Bob Toneff

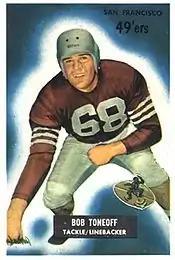
Toneff on a 1955 Bowman football card

Robert Toneff (June 23, 1930 – March 15, 2015) was an American professional football player who was a defensive tackle in the National Football League (NFL) for the San Francisco 49ers and Washington Redskins. He went to four Pro Bowls during his 13-year career. Toneff played college football for the Notre Dame Fighting Irish and was selected in the second round of the 1952 NFL draft.